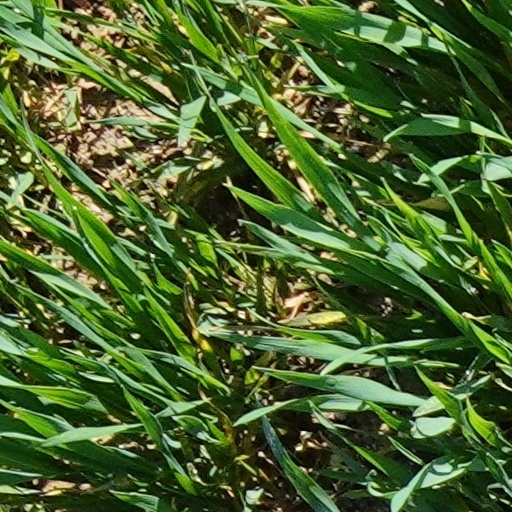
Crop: wheat